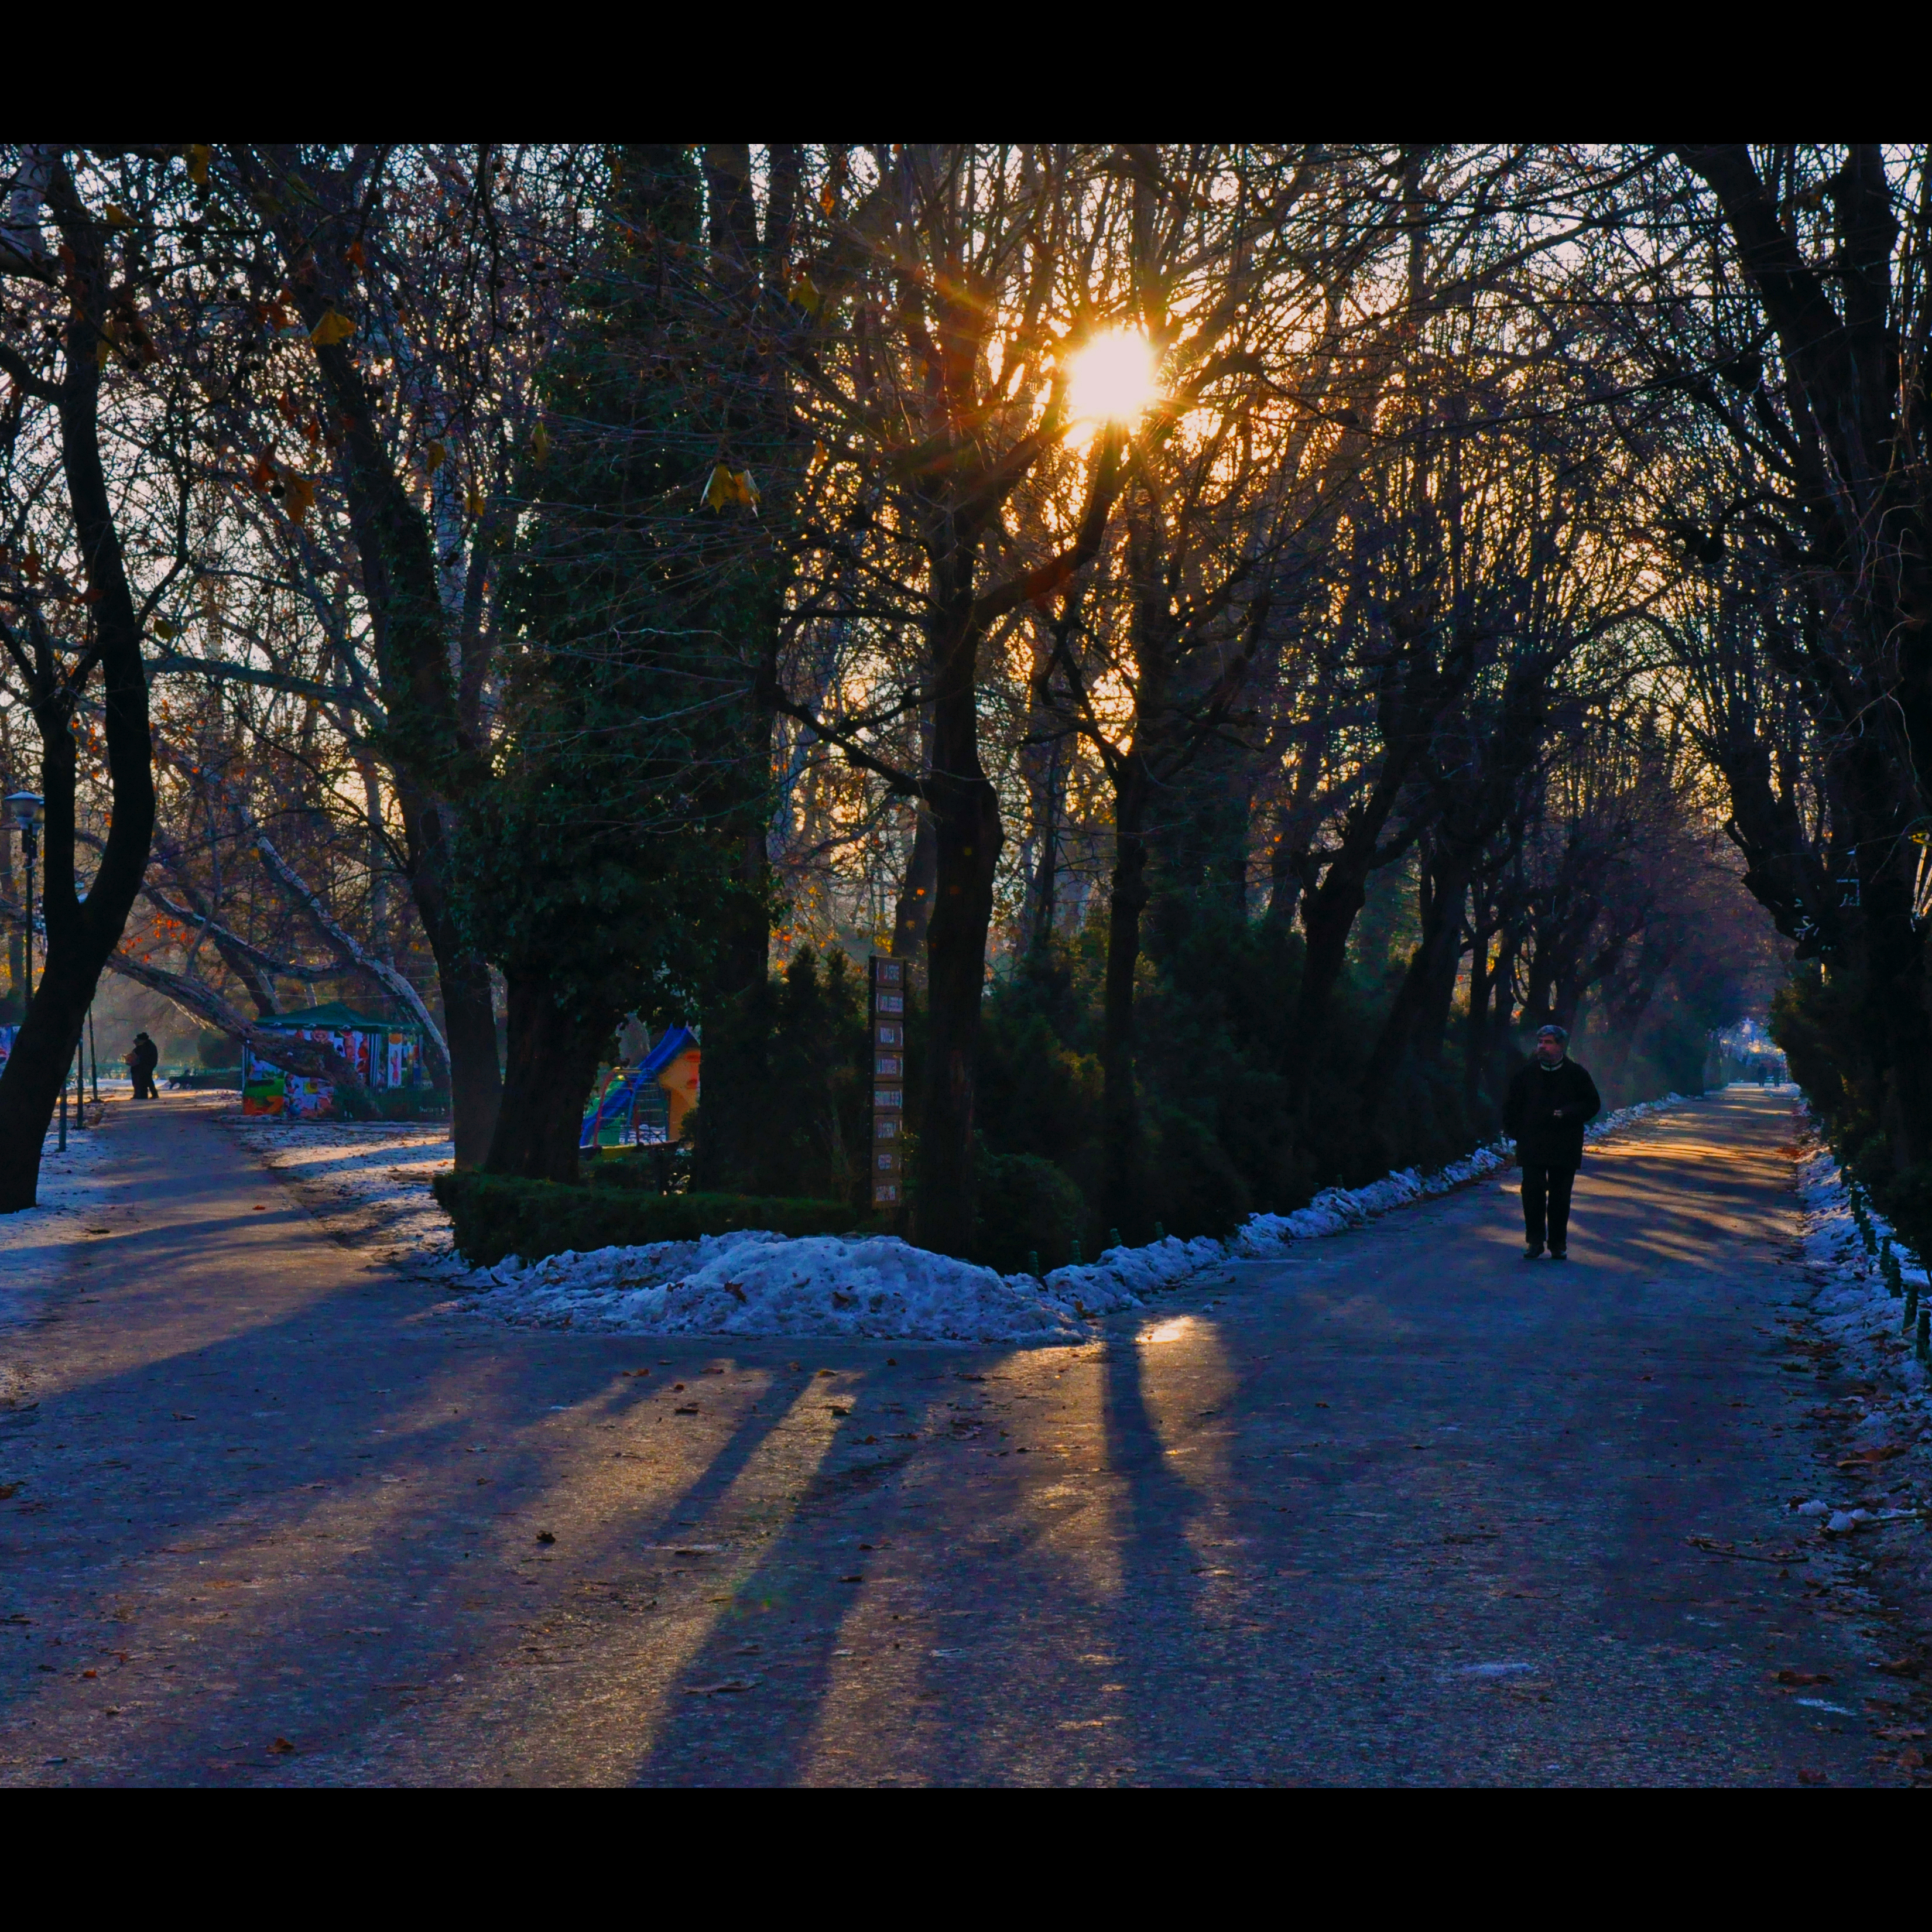
tree, nature, forest, snow, winter, light, architecture, plant, sunset, night, photography, sunlight, morning, leaf, dawn, urban, monument, photo, explore, dusk, ice, evening, reflection, autumn, park, weather, darkness, garden, season, photos, de, public, parc, fotografie, explored, gardens, romania, bucharest, freezing, arhitectura, lumina, romanian, patrimoniu, bucuresti, iarna, cismigiu, parcul, lmibiiaa19655, woody plant